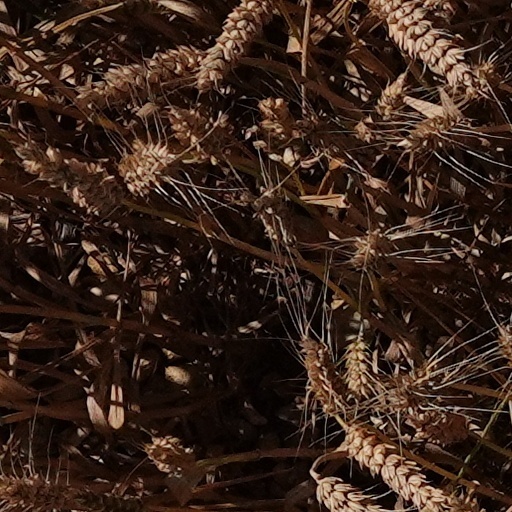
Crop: wheat